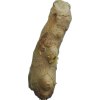
Label: ginger